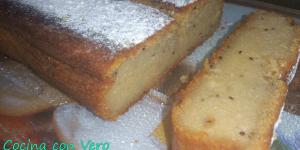
bizcocho de kiwi facil y esponjoso